KTM

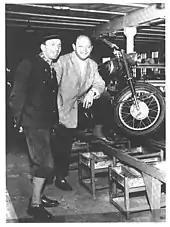
Hans Trunkenpolz and Ernst Kronreif

In 1934, Austrian engineer Johann (Hans) Trunkenpolz (1909–1962) set up a fitter's and car repair shop in Mattighofen. In 1937, he started selling DKW motorcycles, and Opel cars the following year. His shop was known as "Kraftfahrzeug Trunkenpolz Mattighofen", but the name was unregistered. During the Second World War, his wife took care of the business which was thriving mainly on account of diesel engine repairs.